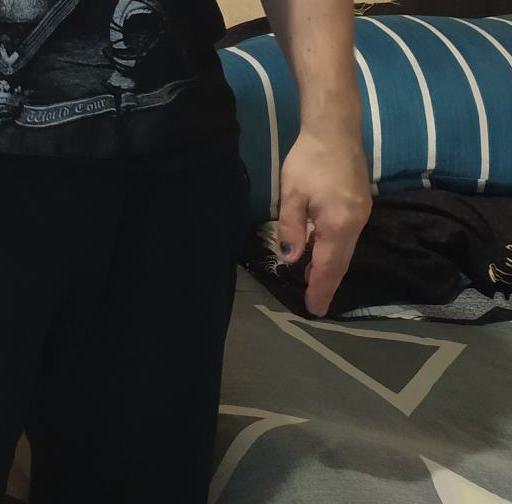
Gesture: no_gesture